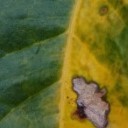
Label: Miner